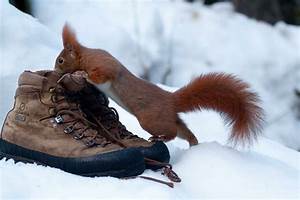
Label: scoiattolo